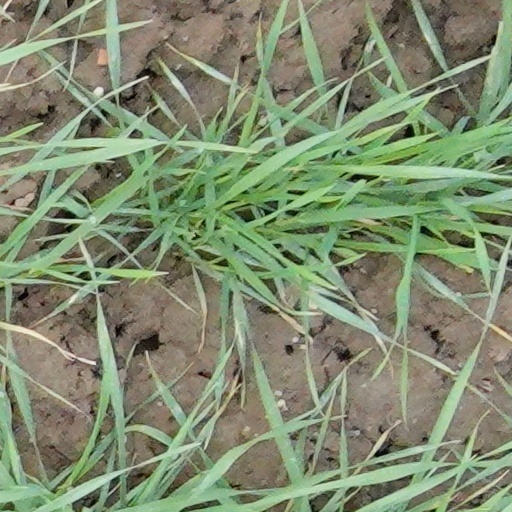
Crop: wheat